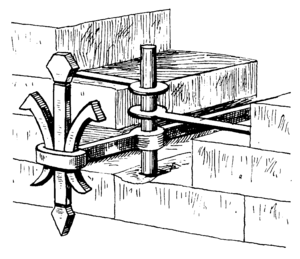
L'ancre, en architecture, est l’extrémité d’une barre de fer, le tirant, destinée à empêcher l'écartement de deux murs opposés ou en angle.